Enrique Ruiz Guiñazú

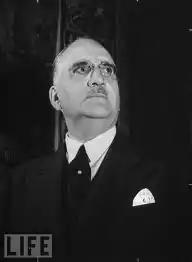
Enrique Ruiz Guiñazú

Enrique Ruiz Guiñazú (14 October 1882 – 13 November 1967) was an Argentine politician who is best remembered for his spell as Minister of Foreign Affairs, International Trade and Worship in the 1940s.